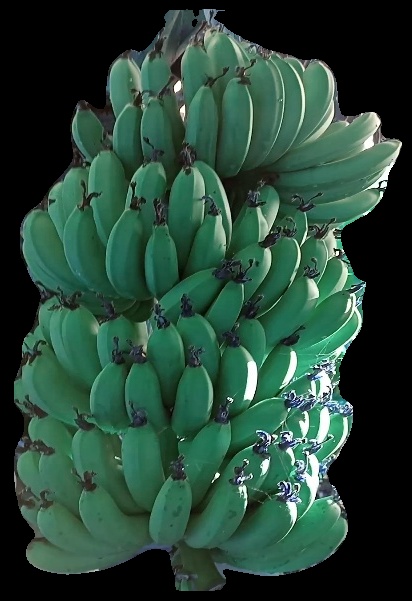
Variety: pachbale
Grade: grade1